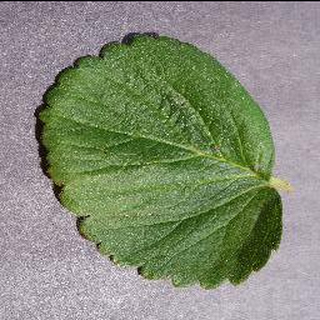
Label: healthy_strawberry